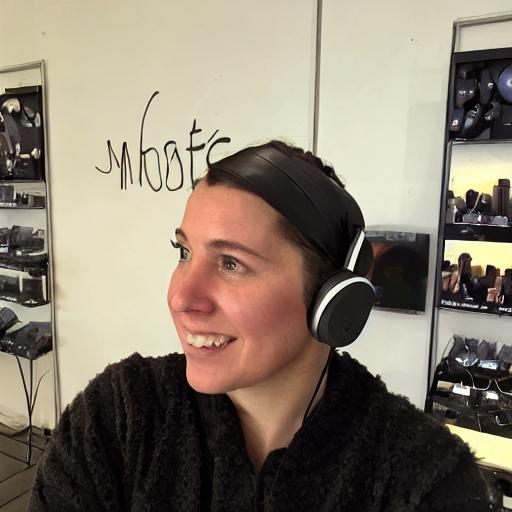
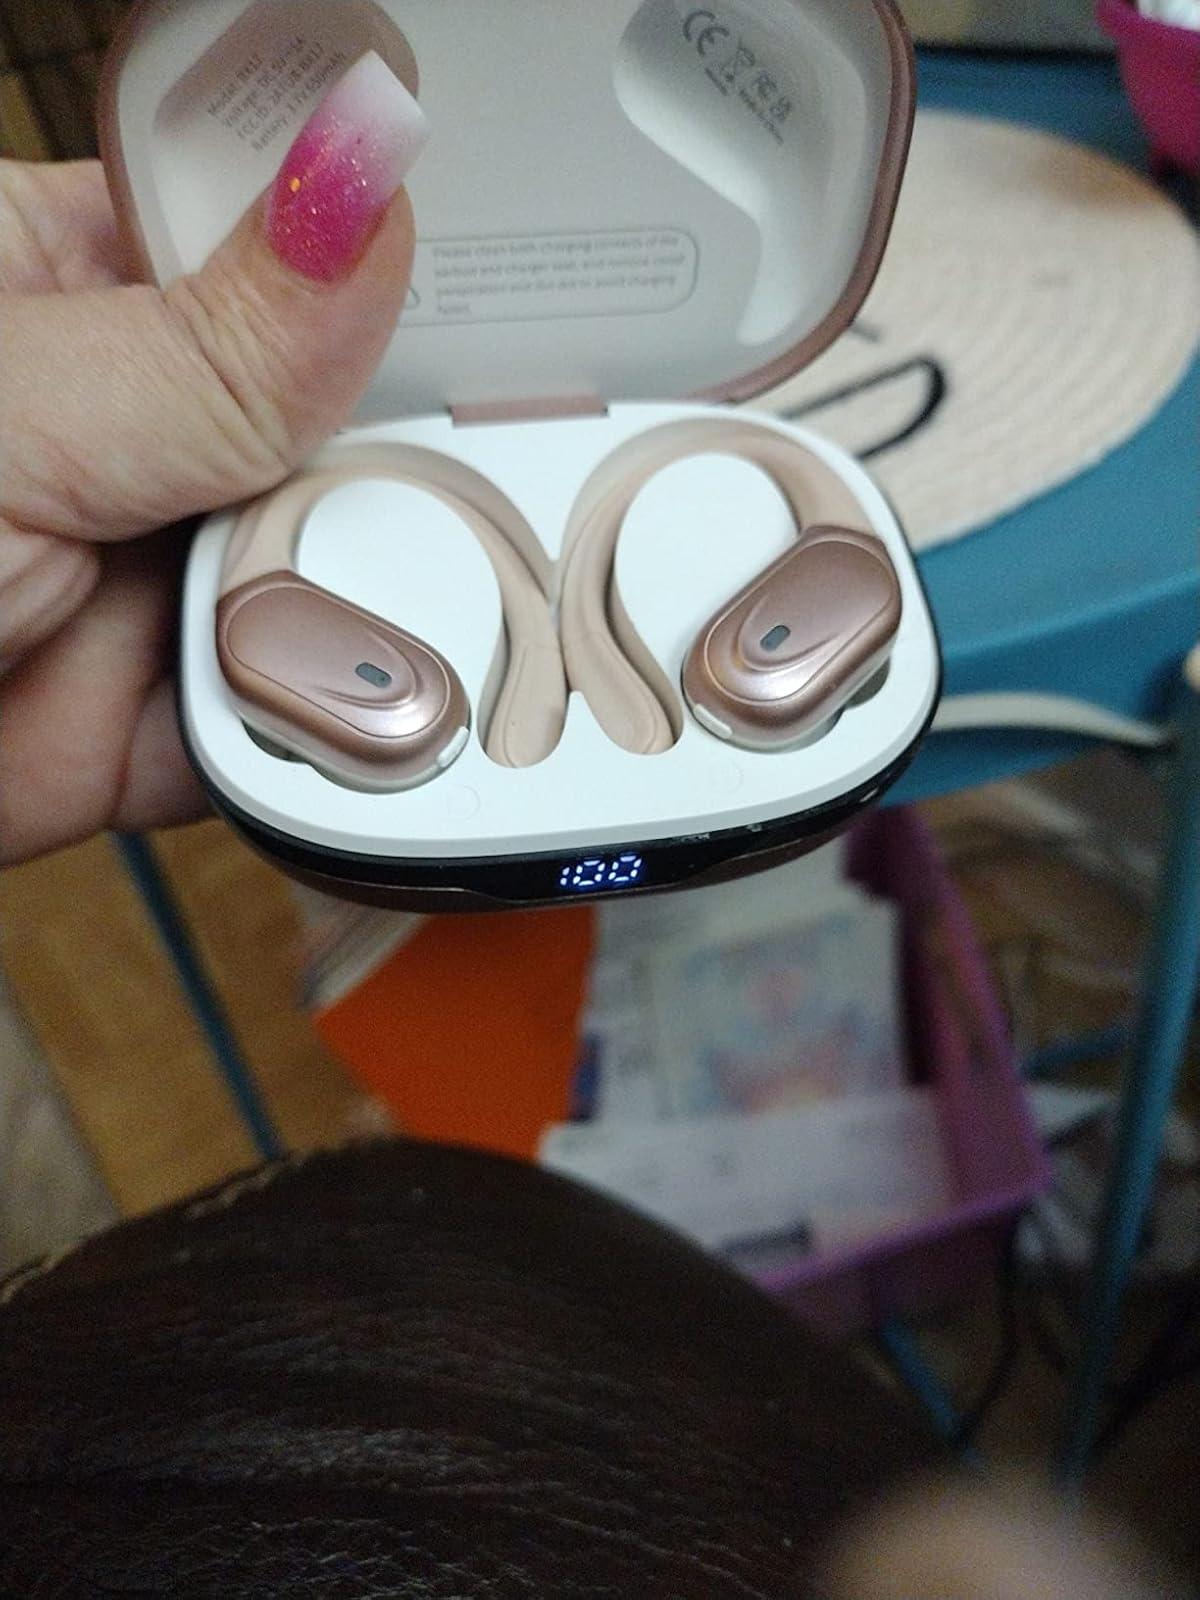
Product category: earbuds
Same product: no